Doorman (profession)

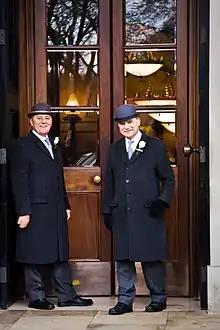
Hotel doormen in London

A doorman (or doorwoman/doorperson), also called a porter in British English, is a person hired to provide courtesy and security services at a residential building or hotel. They are common in urban luxury highrises. At a residential building, a doorperson is responsible for opening doors and screening visitors and deliveries. They will often provide other courtesy services such as signing for packages, carrying luggage between the elevator and the street, or hailing taxis for residents and guests.